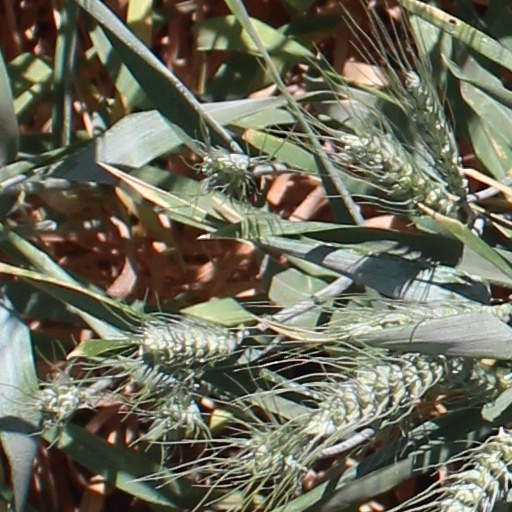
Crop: wheat